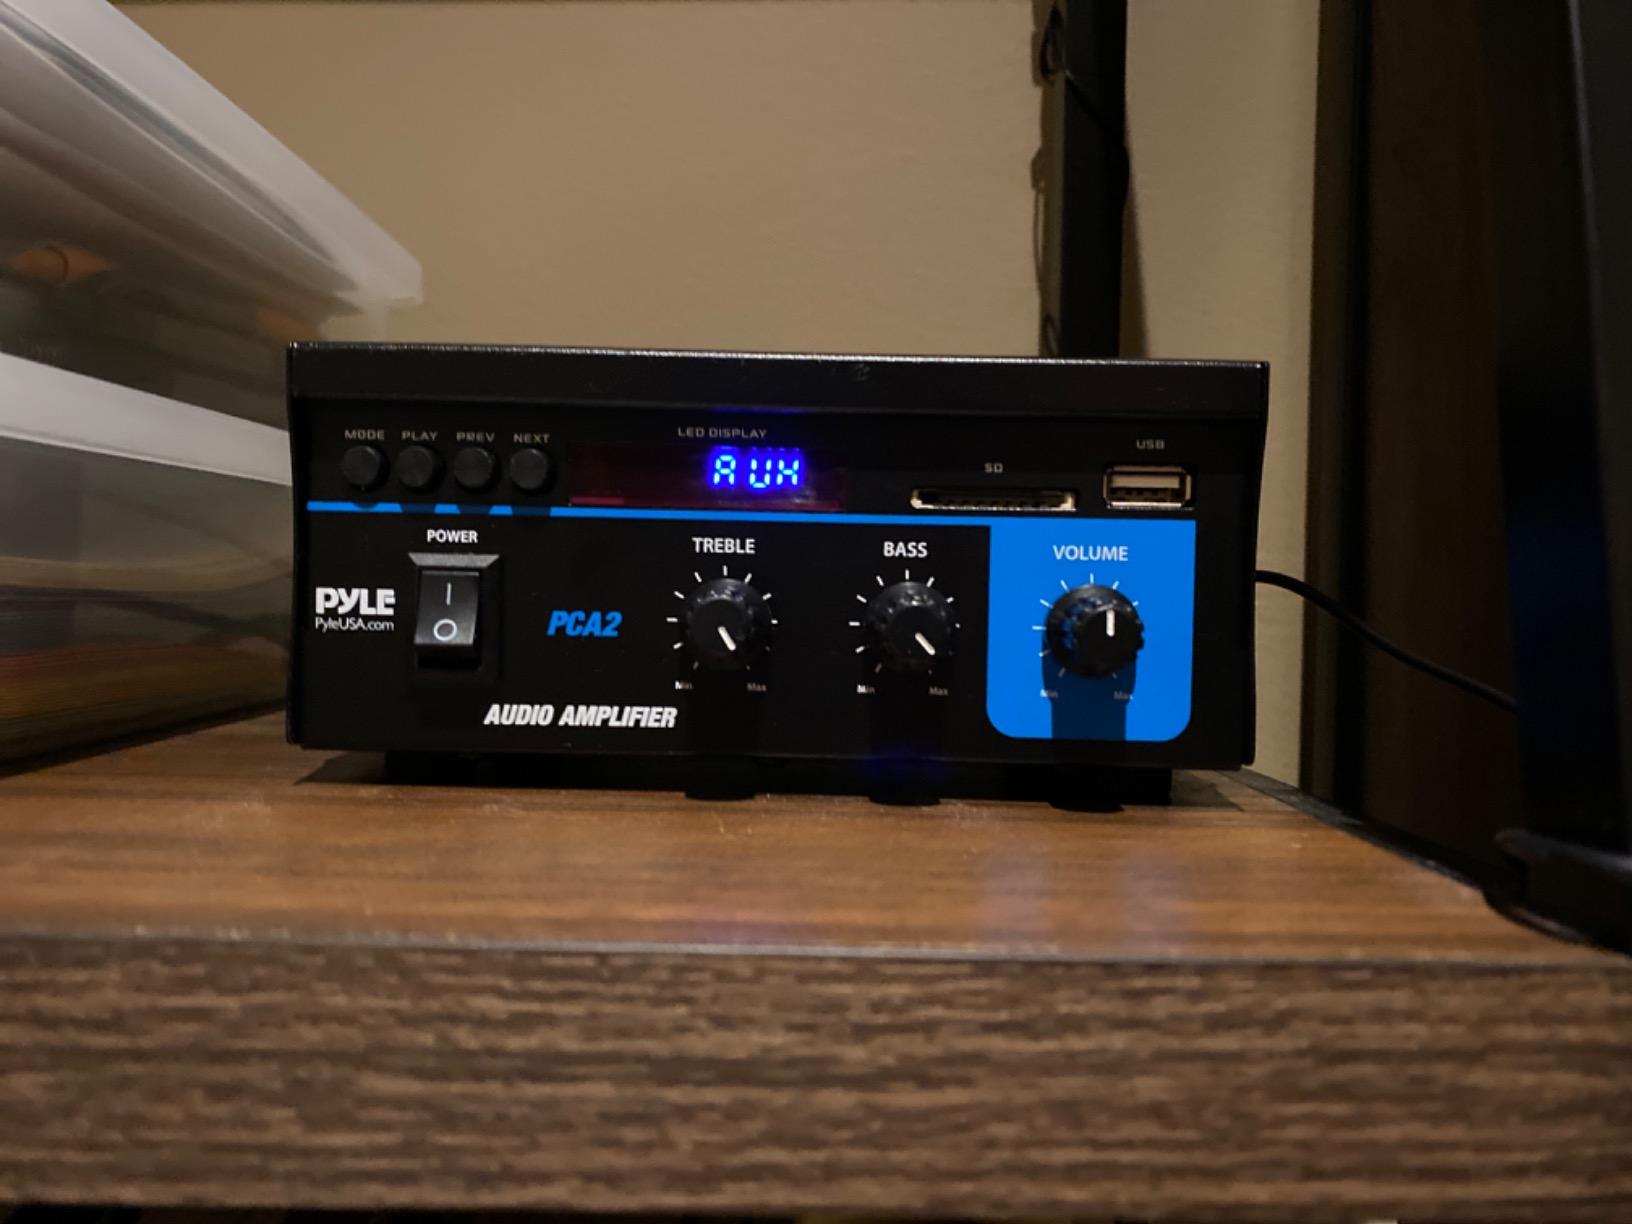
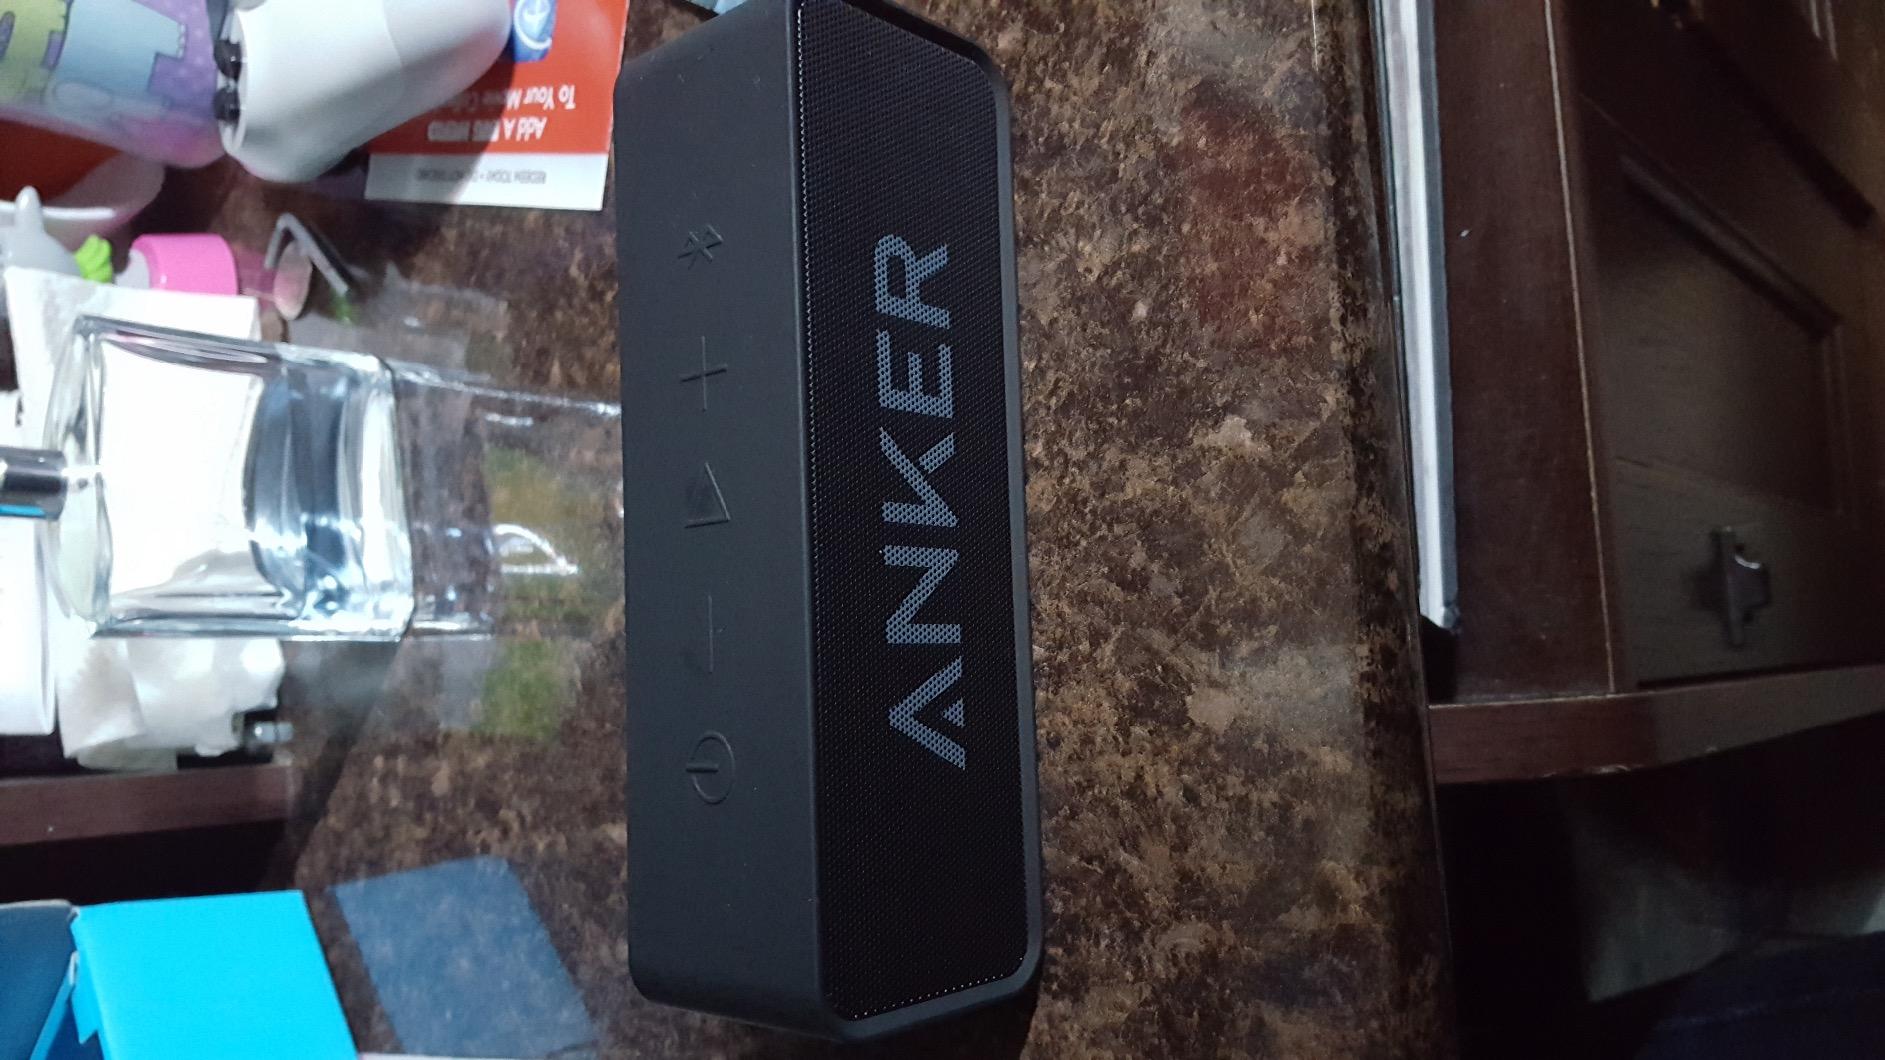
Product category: speaker
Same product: no